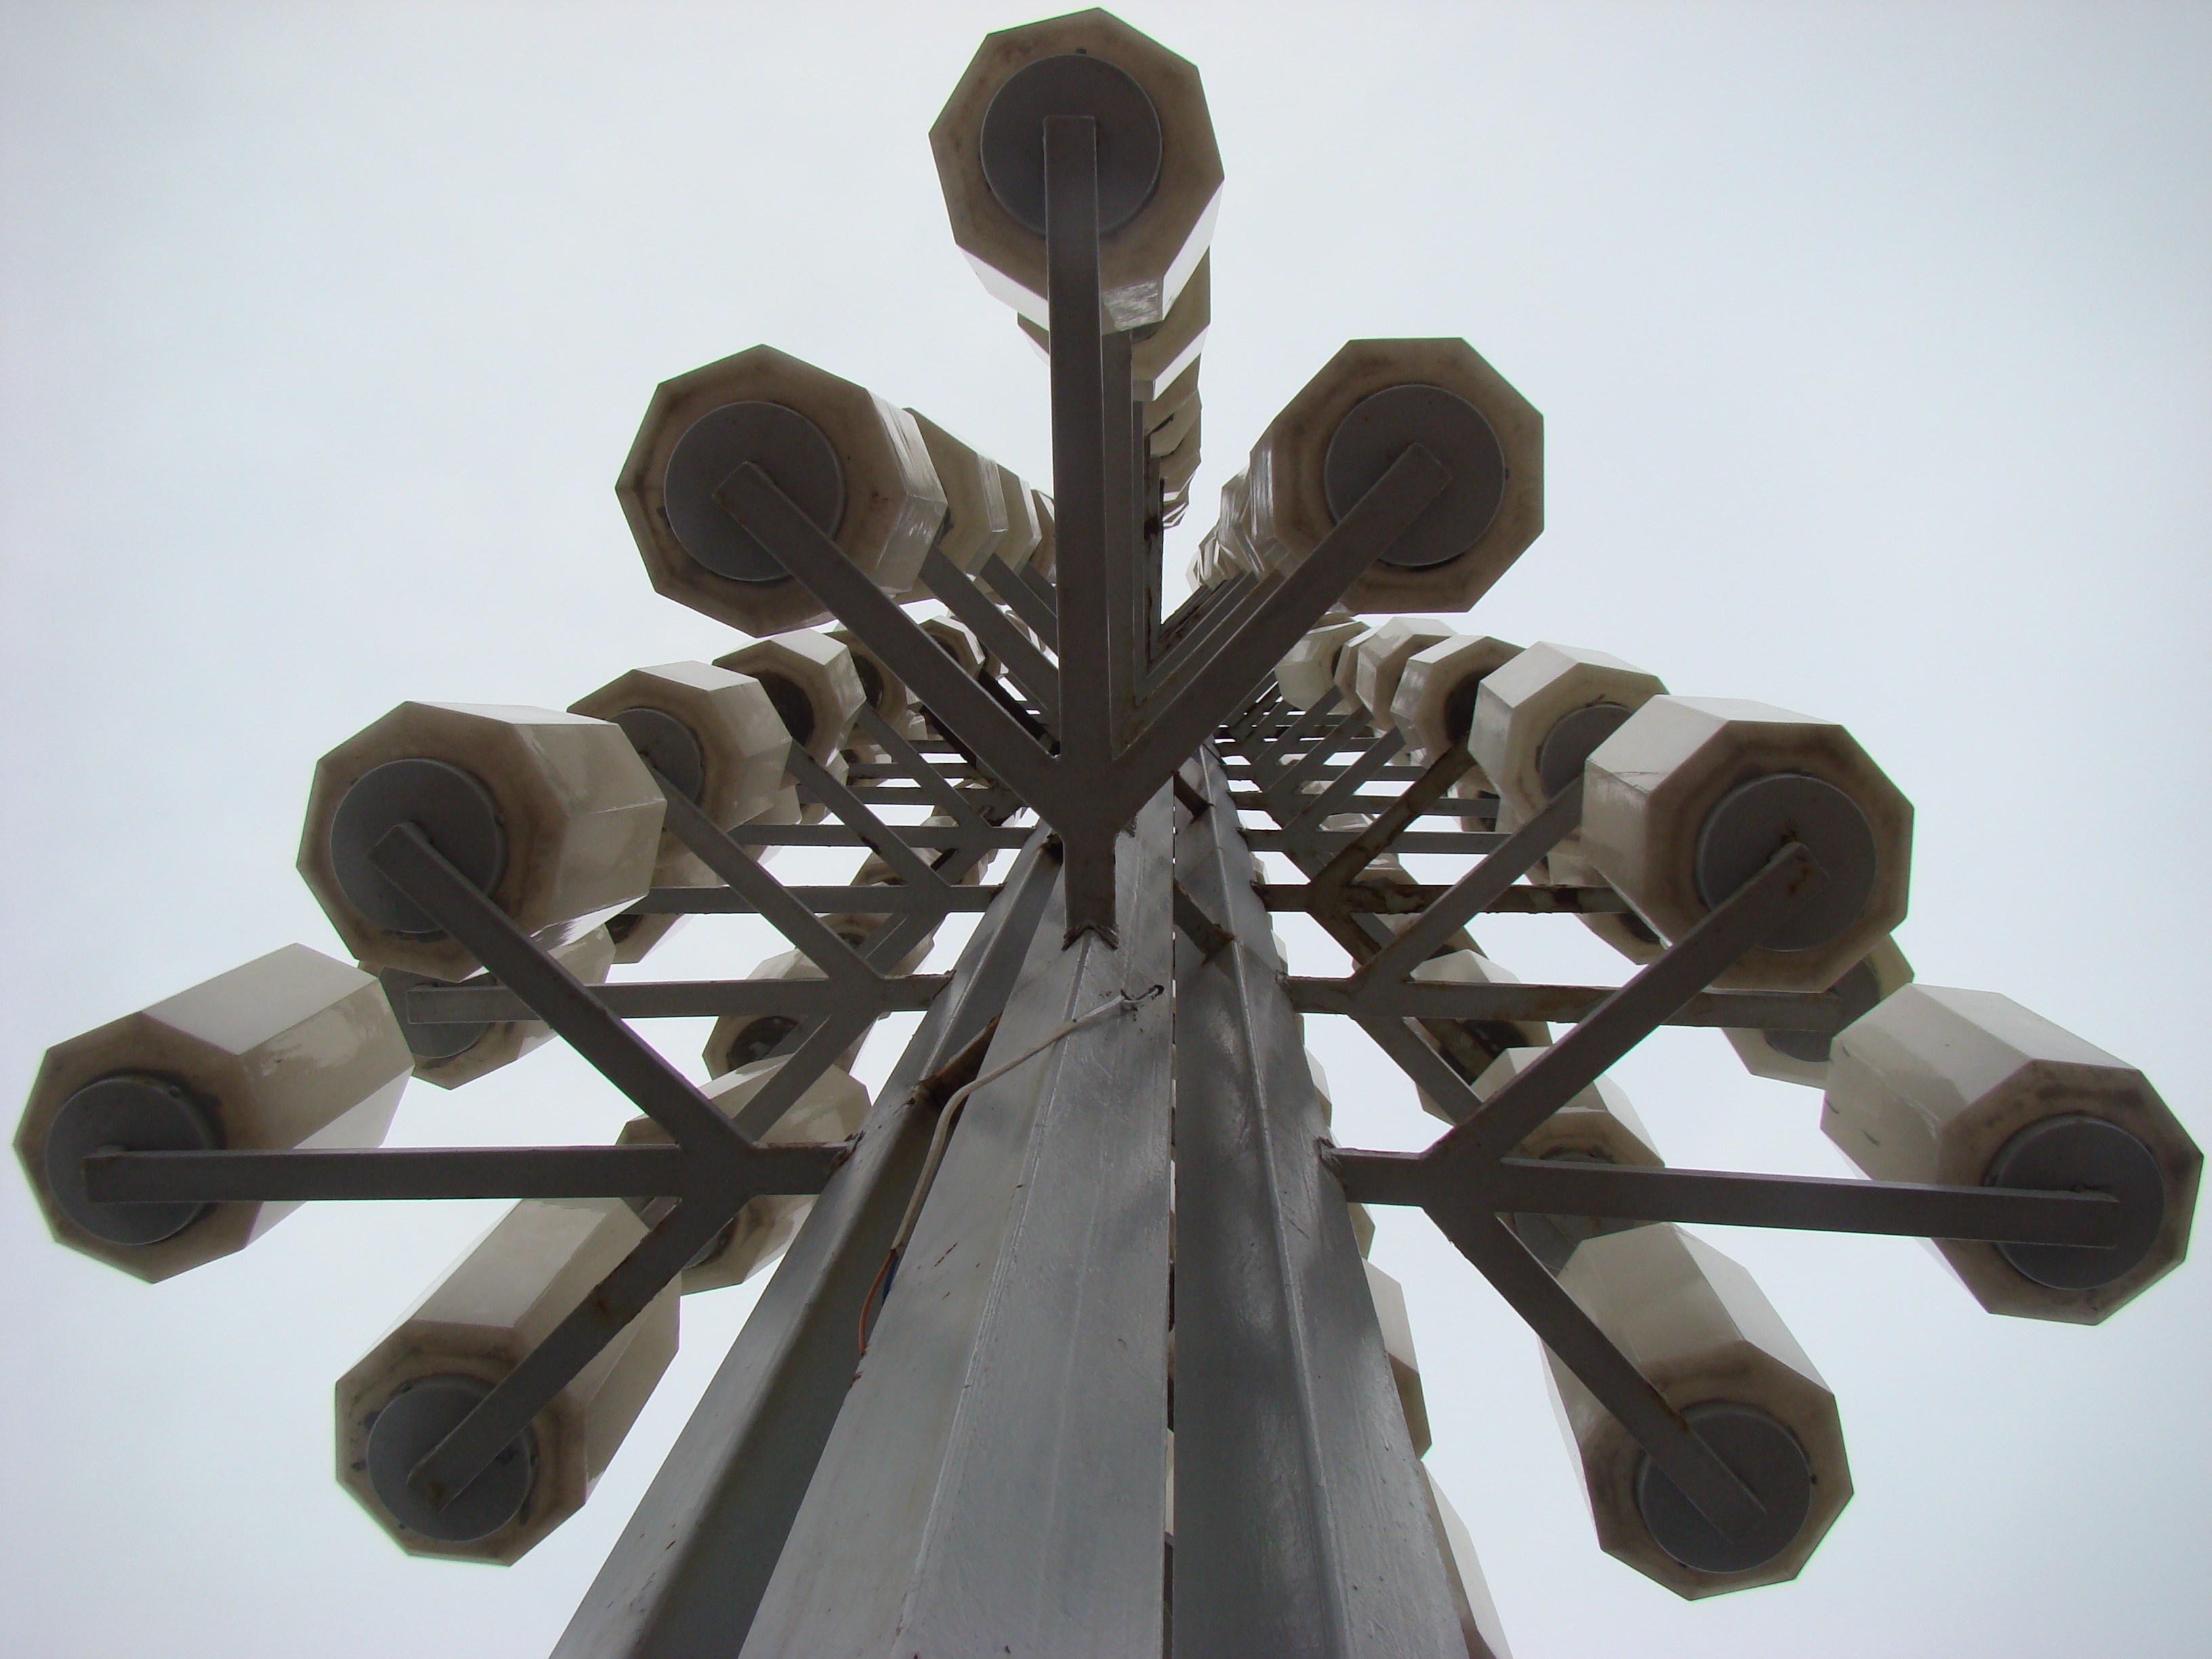
outdoor, branch, wood, flower, ceiling, lamp, lighting, twig, product, sculpture, art, light fixture, chandelier, documentary, sconce, street lights